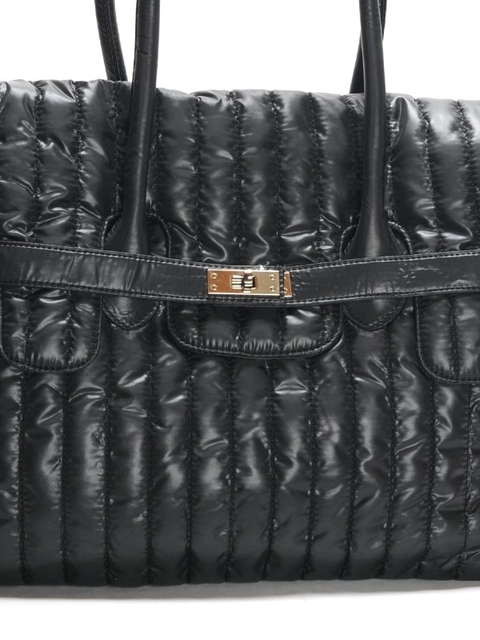
Texture: grooved